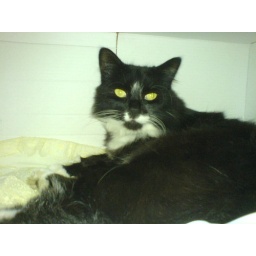
Brush in his biscuit box bed